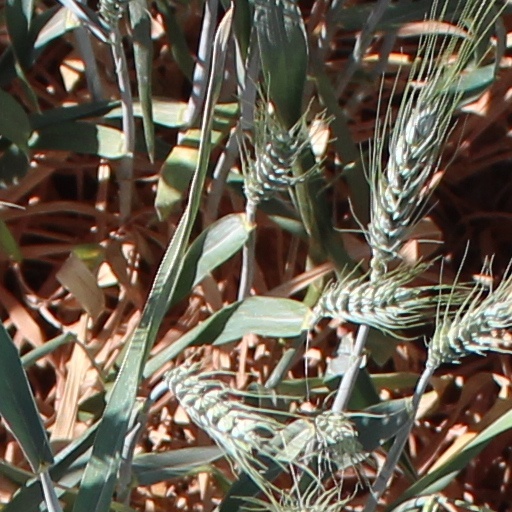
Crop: wheat